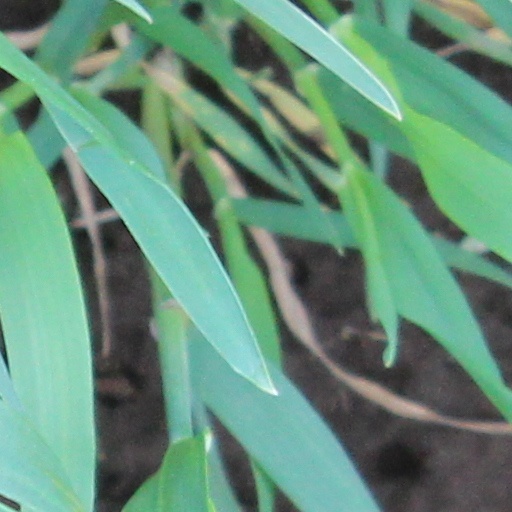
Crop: wheat